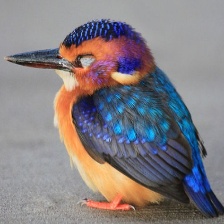
Species: PYGMY KINGFISHER
Scientific name: ISPIDINA PICTA